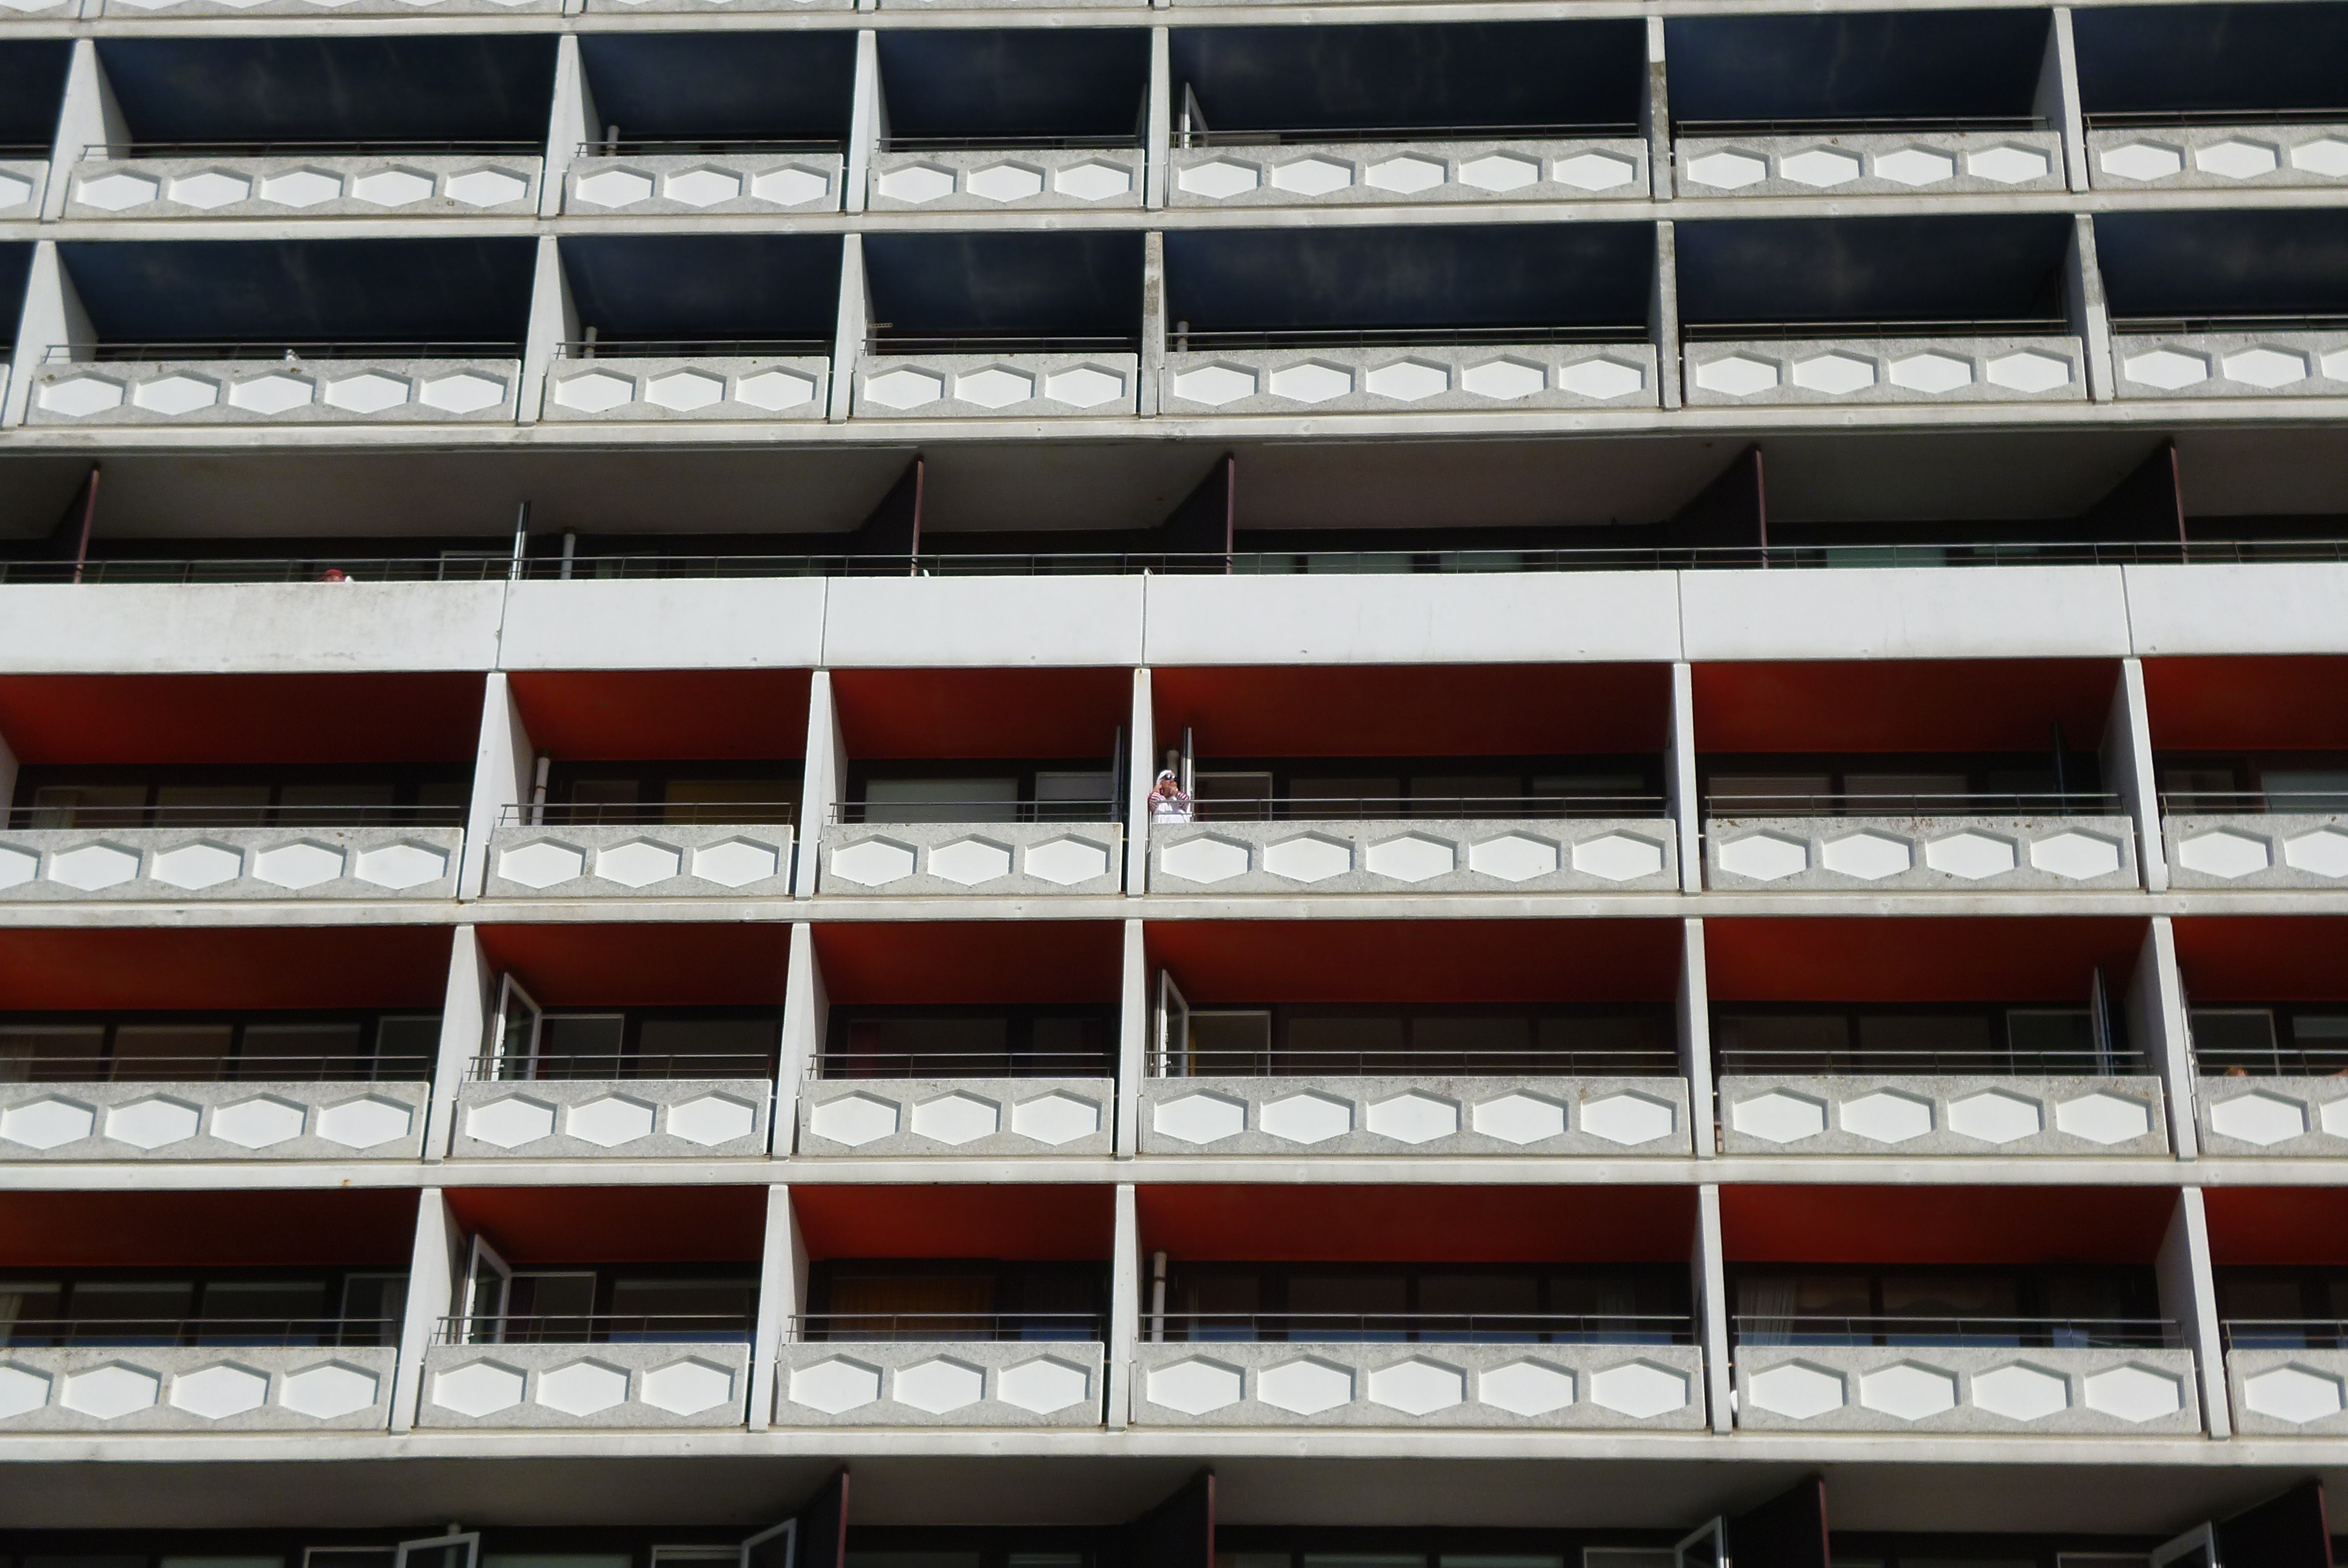
architecture, structure, window, building, skyscraper, wall, bleak, facade, stadium, concrete, interior design, balconies, friesland, sylt, unfashionable, sport venue, window covering